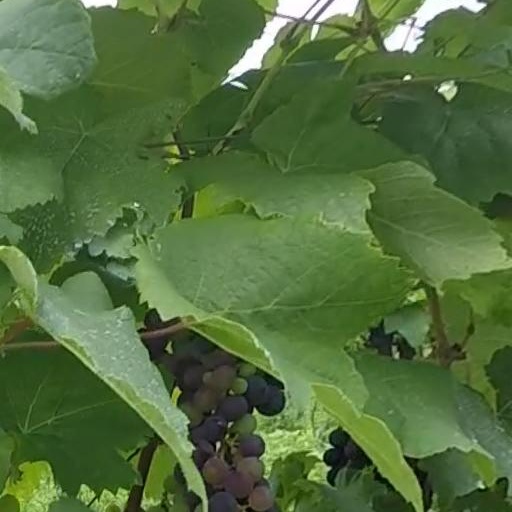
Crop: grape